Paul Fix (racing driver)

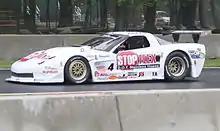
Fix at Road America in 2015

In June 2013 it was announced that Fix was to race at his "home" racetrack, Watkins Glen International in Watkins Glen, New York for the fourth stop on the 2013 Trans-Am Series schedule. Paul subsequently finished second in the race, behind teammate Doug Peterson.